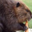
Label: beaver